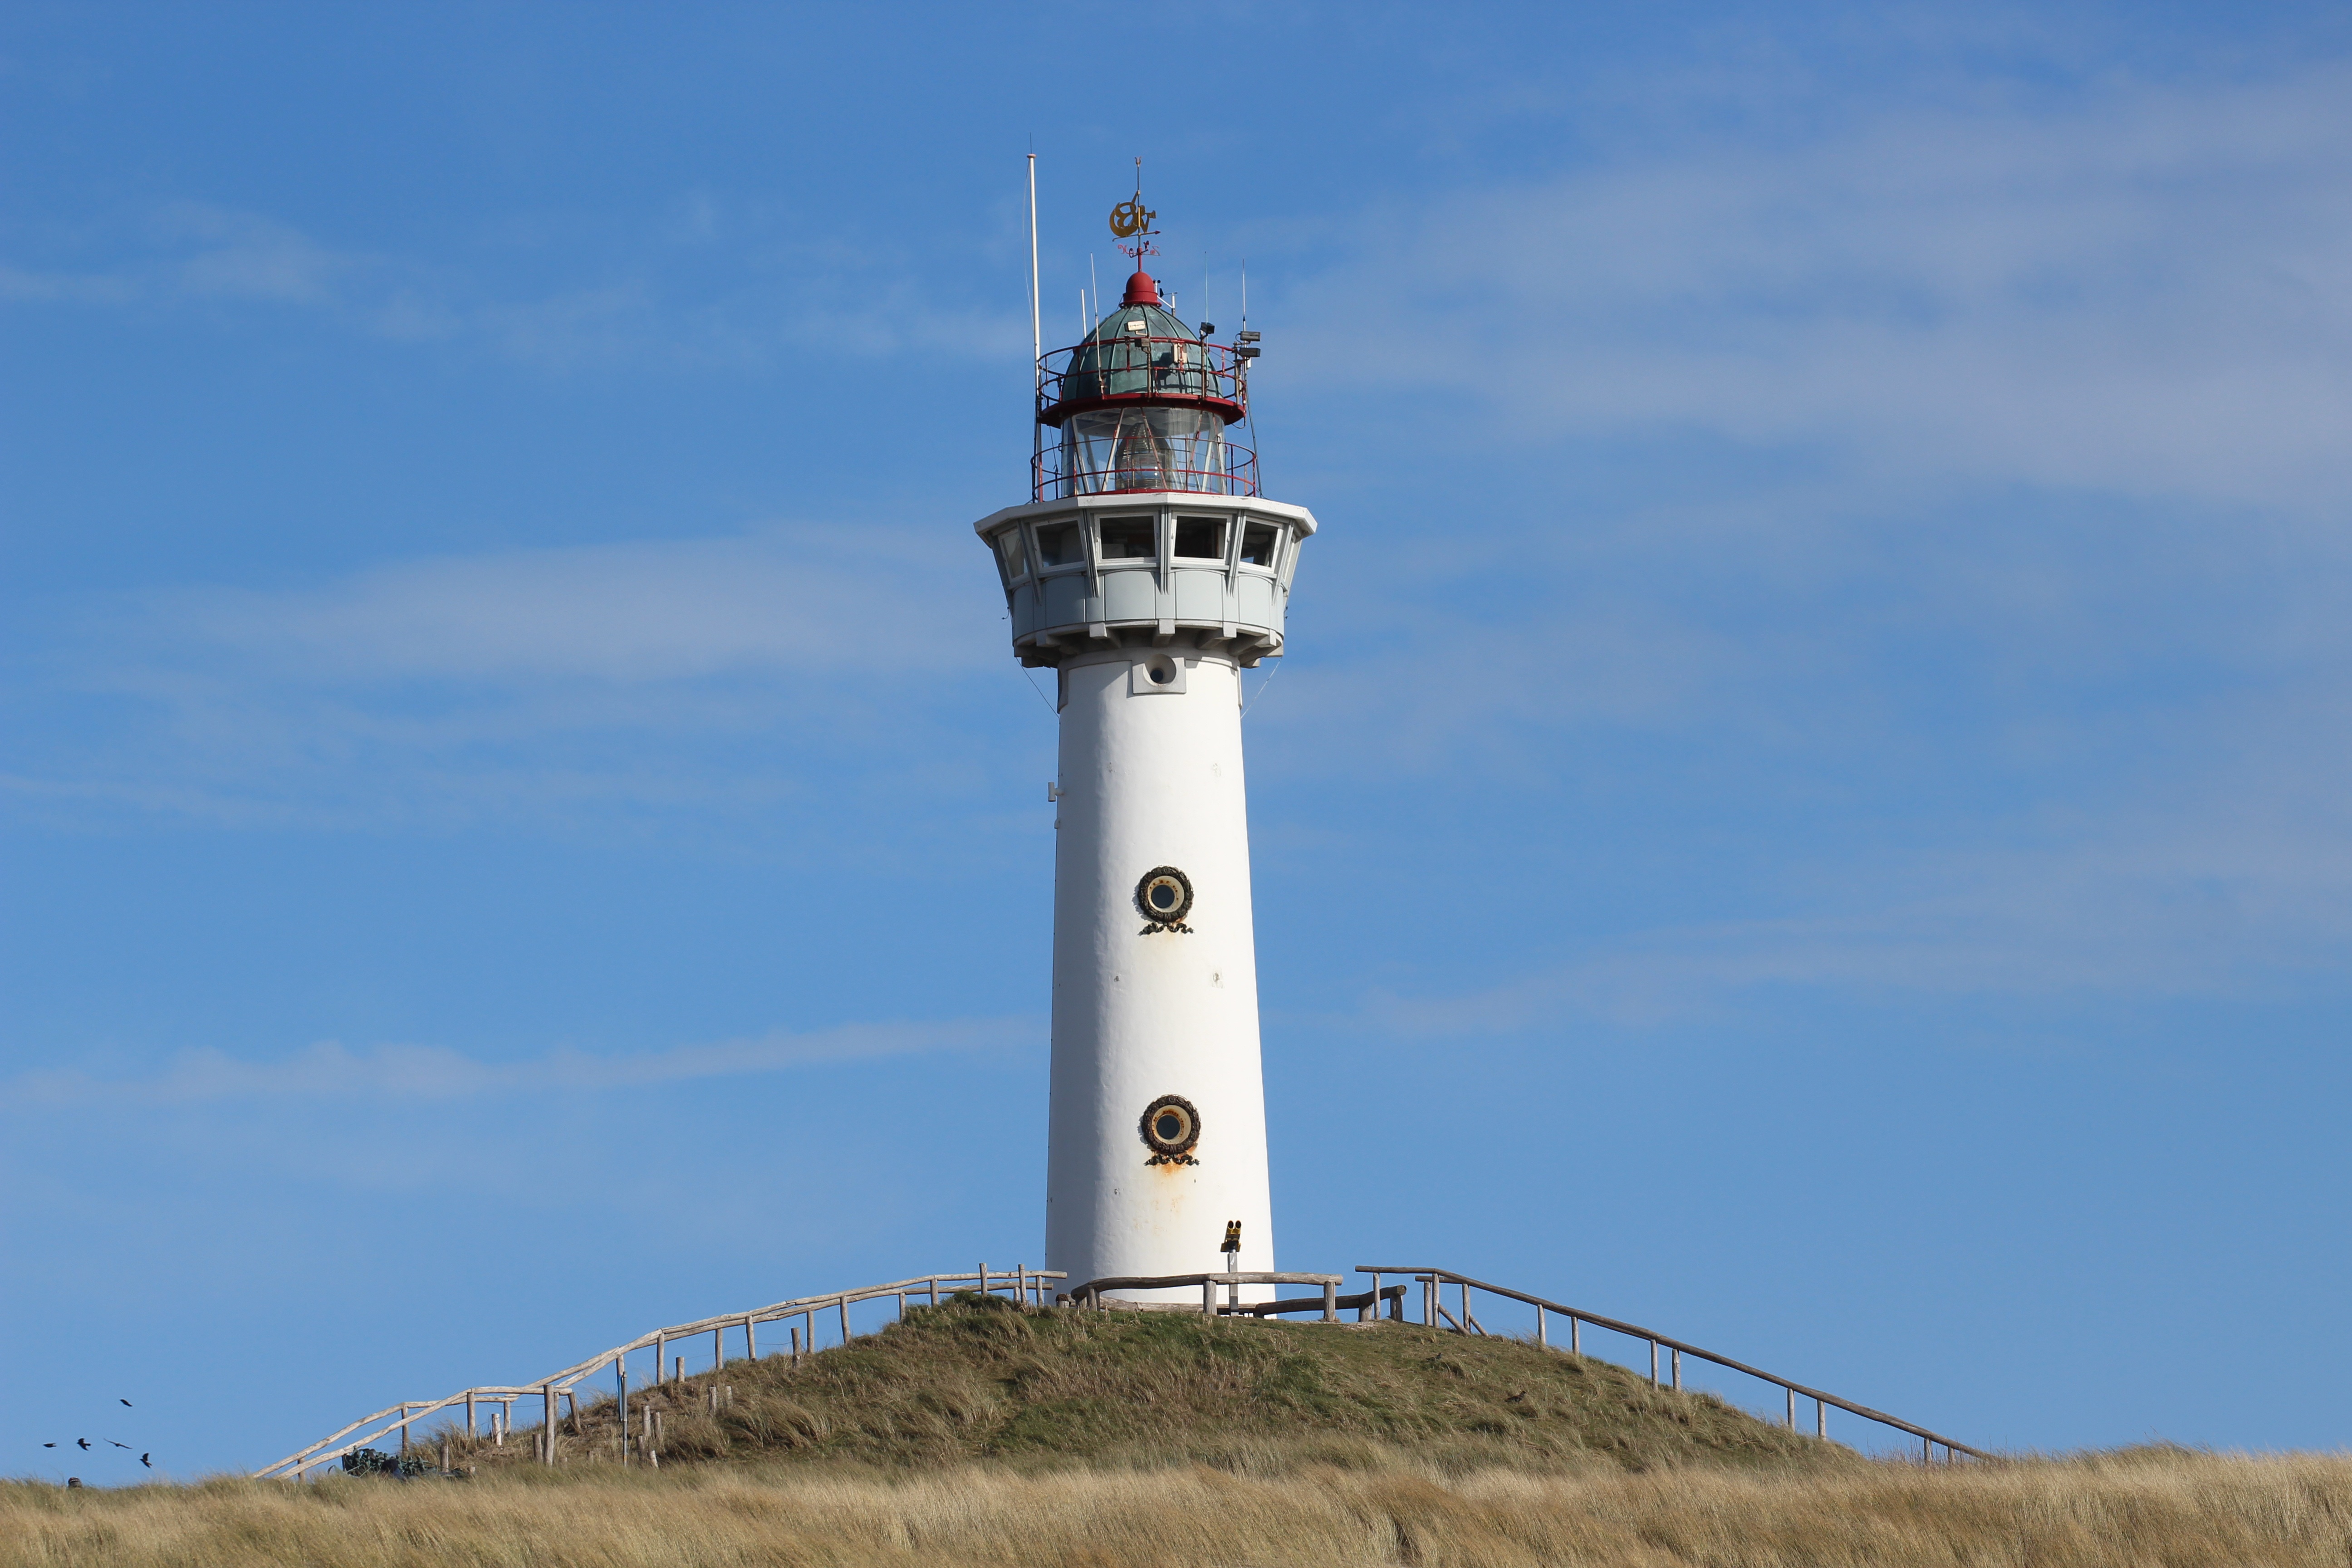
beach, sea, coast, lighthouse, lake, tower, holiday, holland, netherlands, shipping, north sea, control tower, north holland, egmond